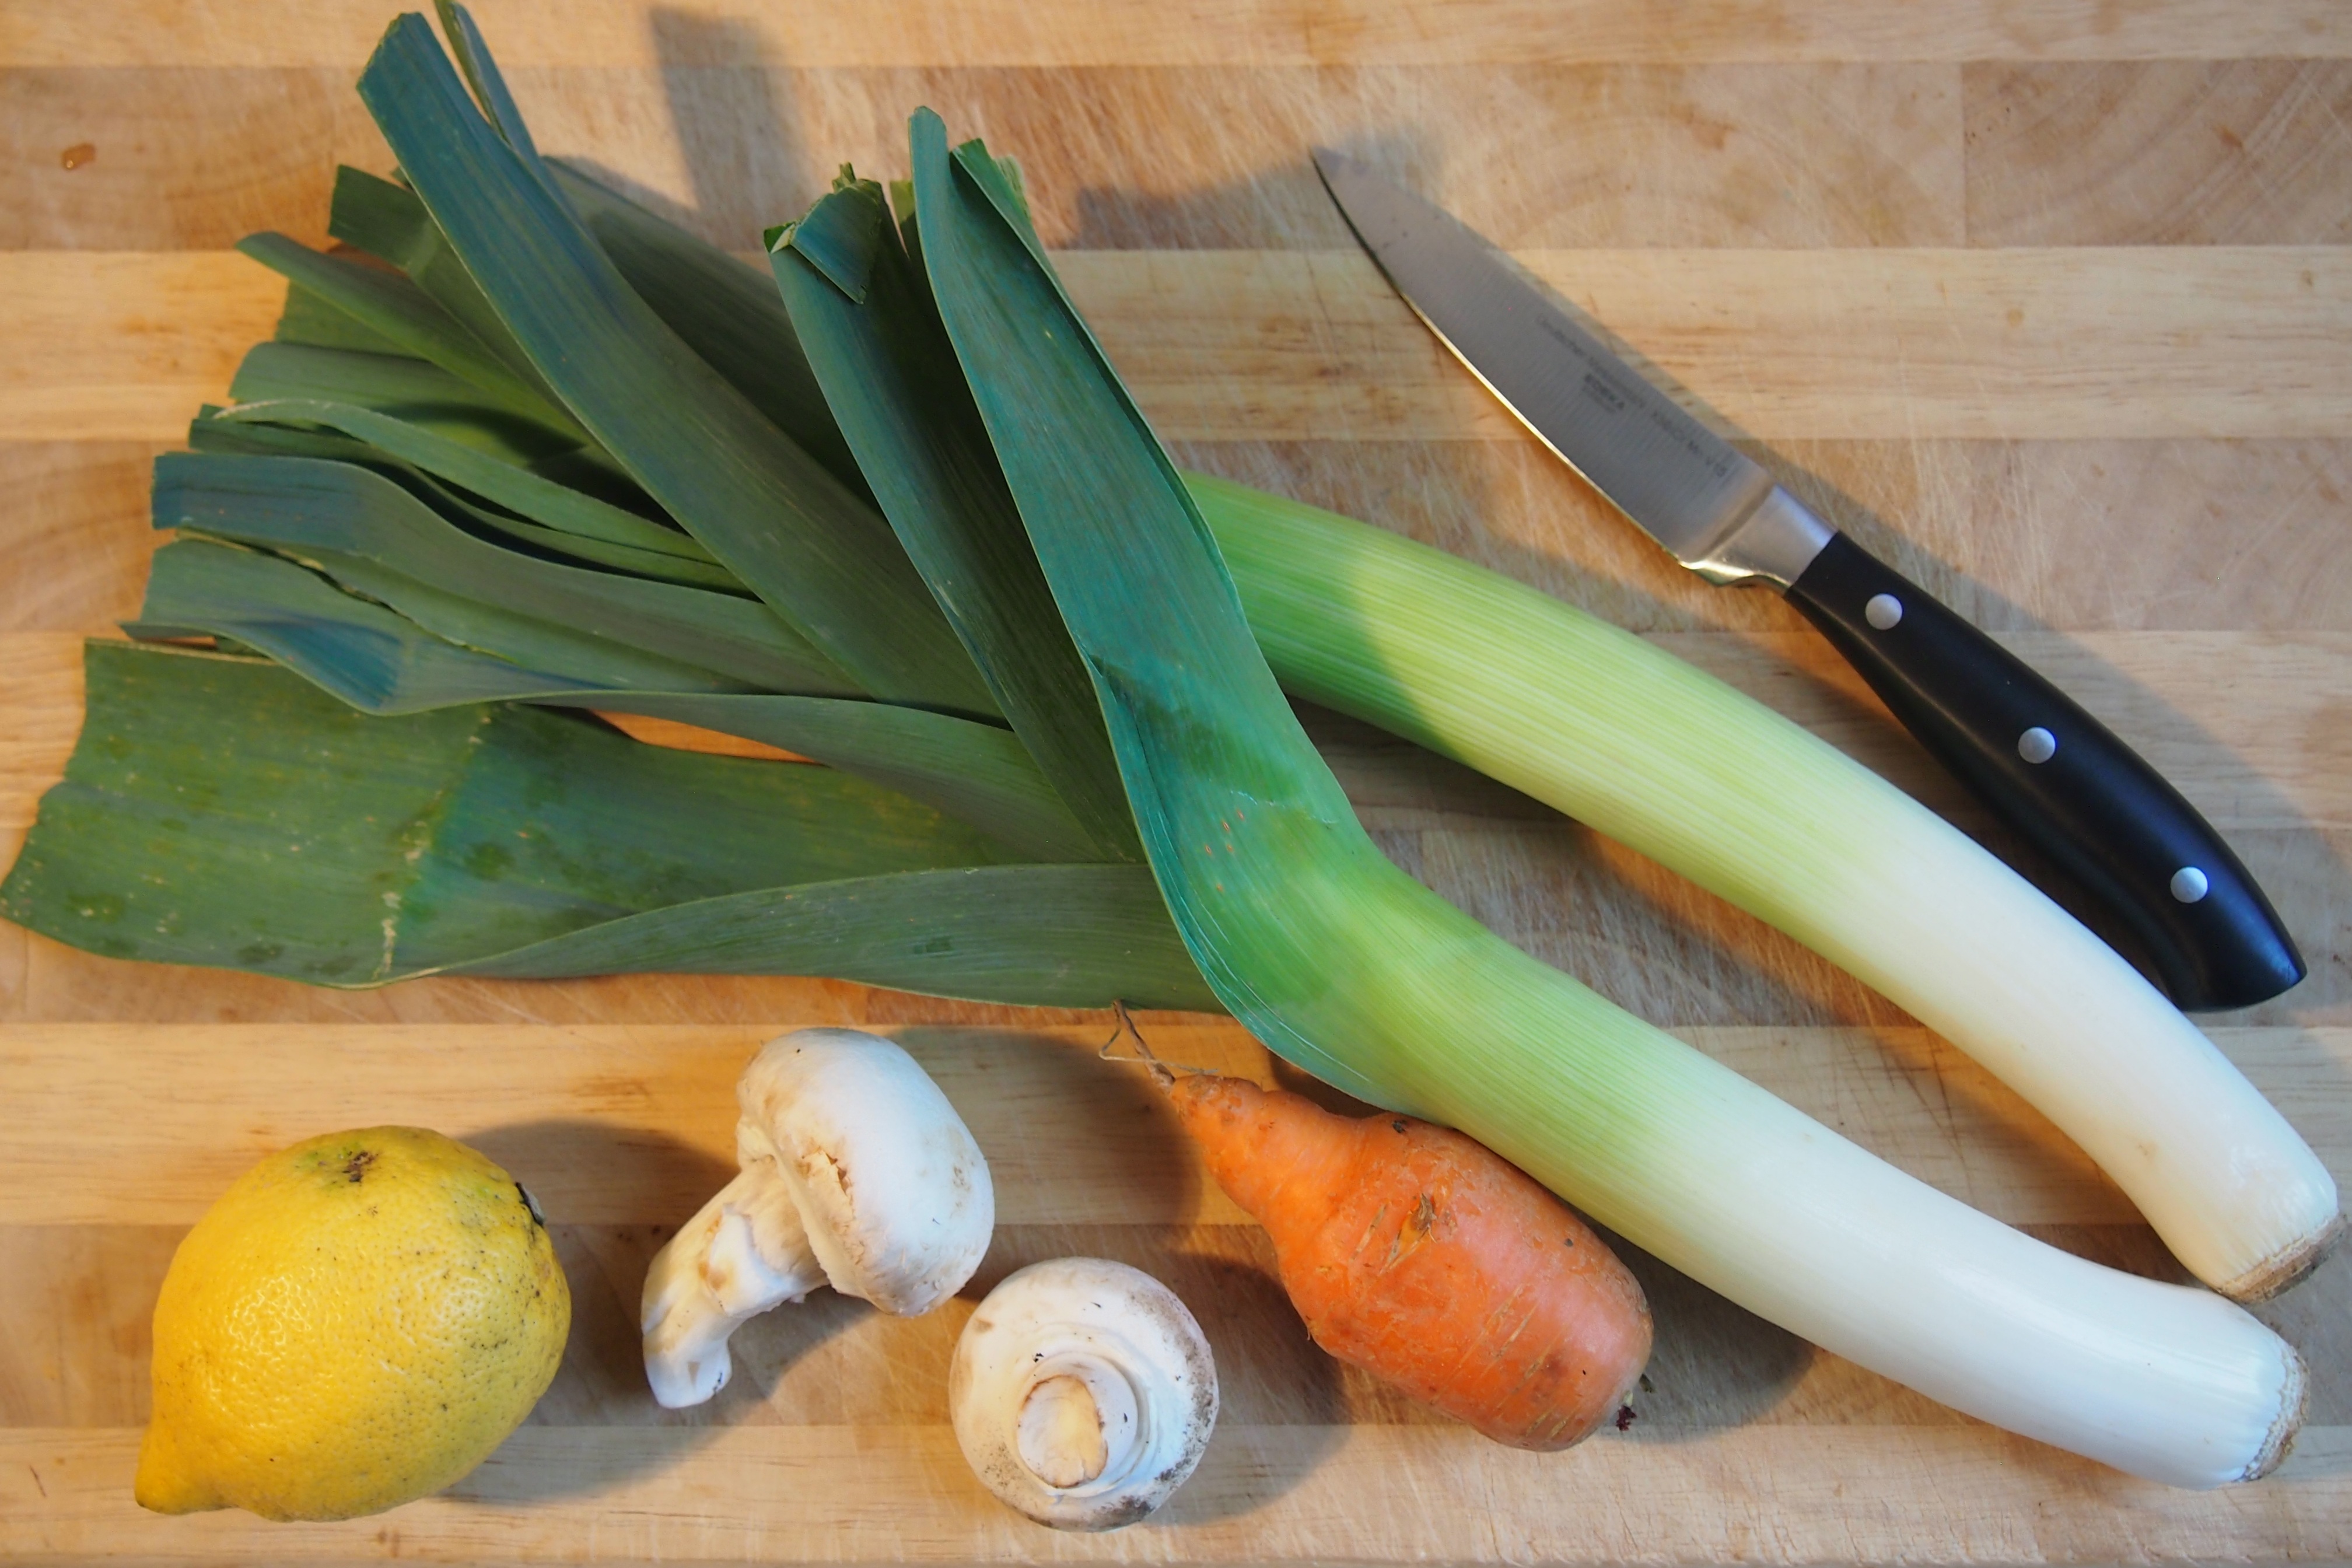
plant, food, produce, vegetable, kitchen, carrot, knife, lemon, vegetables, mushrooms, cutting board, leek, flowering plant, land plant